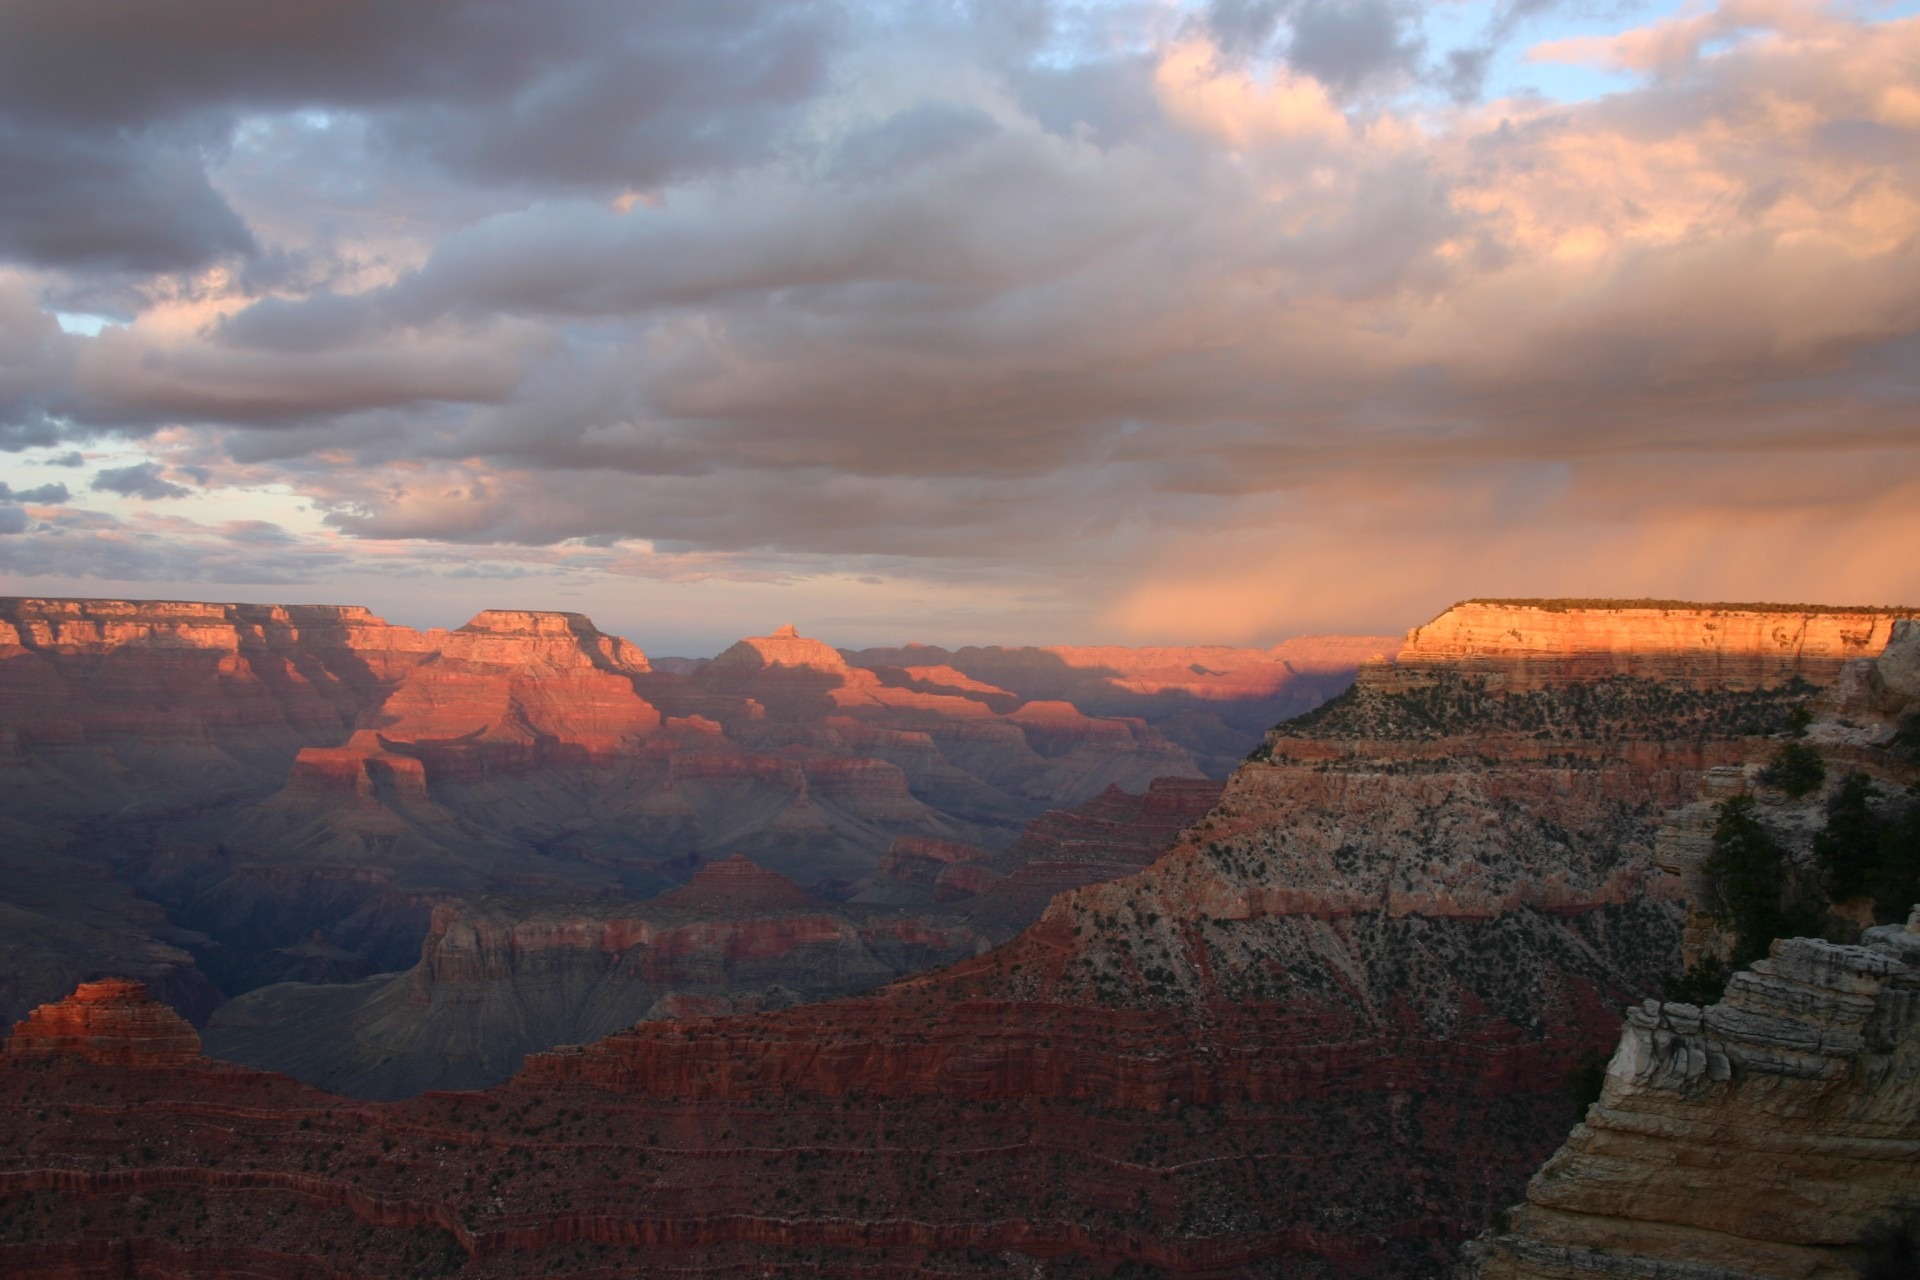
landscape, outdoor, horizon, cloud, sky, sunrise, sunset, hiking, morning, desert, dawn, valley, stone, mystical, vacation, travel, formation, dry, dusk, mystery, evening, orange, red, scenic, hike, natural, park, usa, america, canyon, grand canyon, colorful, tourism, erosion, arizona, outdoors, national, west, american, geology, colorado, mountains, badlands, danger, plateau, famous, geological, southwest, inspirational, landform, geographical feature, eroding